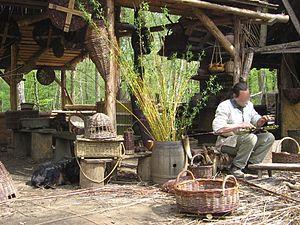
Vannier au travail au chantier médiéval de Guédelon
La vannerie désigne :
Un mandelier est un ouvrier vannier qui travaille l'osier. Ce mot ancien a disparu depuis longtemps en français, mais subsiste en néerlandais.